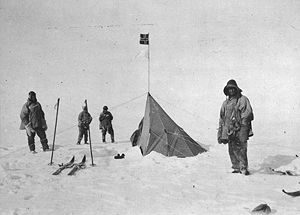
Terra Nova-ekspeditionen / Hovedekspeditionen, 1911–12 / Ekspeditionen til Sydpolen
Scott og hans mænd på Amundsens base, Polheim på Sydpolen. Fra venstre: Scott, Bowers, Wilson, og PO Evans. Billedet er taget af Lawrence Oates.
Terra Nova-ekspeditionen, officielt British Antarctic Expedition 1910, var en britisk ekspedition ledet af Robert Falcon Scott. Ifølge ham var hovedmålet at nå Sydpolen for at sikre, at det britiske imperium fik æren for præstationen. Scott og fire ledsagere nåede Sydpolen den 17. januar 1912, men opdagede, at en ekspedition ledet af Roald Amundsen havde været der 33 dage tidligere. På rejsen tilbage til Cape Evans-basen omkom Scott og hans ledsagere. Deres dagbøger blev fundet under en eftersøgning efter sydpolsgruppen otte måneder senere, og dermed blev deltagernes historie kendt.